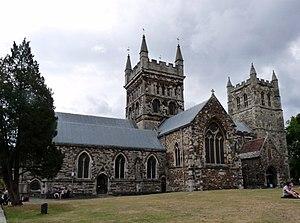
La vision d'après 757 est une vision de l’au-delà qu’aurait eu un moine inconnu, rapportée dans la correspondance du missionnaire anglo-saxon Boniface de Mayence. Elle est relatée par un de ses confrères, lui aussi inconnu, et n’est adressée à personne spécifiquement. La vision d'après 757 est plutôt obscure et peu étudiée par les médiévistes. Dans son voyage dans l'au-delà, le visionnaire se retrouve dans une forme de purgatoire et rencontre aussi des personnages royaux. La vision comporte comporte aussi des éléments similaires aux futures visions carolingiennes ainsi qu’à la notion du purgatoire qui s’établira vers 1150-1250.
Cuthburh ou Cuthburg est une princesse anglo-saxonne de la première moitié du VIIIᵉ siècle. Entrée dans les ordres, elle est vénérée comme sainte après sa mort et fêtée le 31 août.